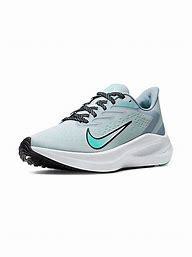
Brand: Nike
Model: Air Zoom Winflo 7